Private railroad car

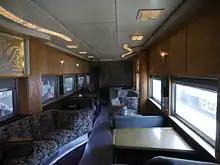
Interior of a private coach

In the late 19th century Gilded Age, wealthy people had finely appointed private cars custom-built to their specifications. Additionally many cars built by Pullman, Budd, and other companies that were originally used in common carrier service as passenger cars were later converted for use as business and private cars. There are various configurations, but the cars generally have an observation platform, a full kitchen, dining room, state rooms, secretary's room, an observation room, and often servant's quarters.